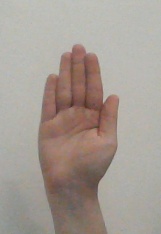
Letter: seen